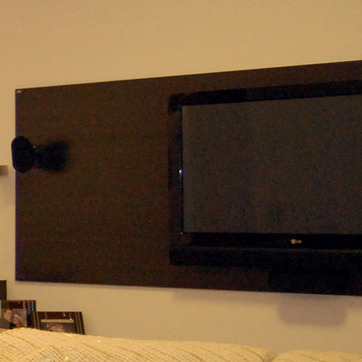
Material: plastic